Women's National Basketball Association

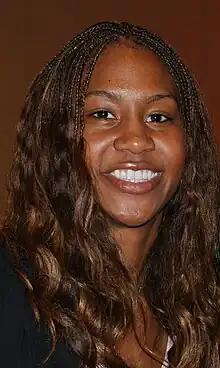
Tamika Catchings played for the Indiana Fever throughout her entire WNBA career.

Paul Westhead resigned from the Mercury after capturing the 2007 title and Penny Taylor opted to stay home to prepare for the 2008 Summer Olympics, causing the Mercury to falter in 2008. The team posted a 16–18 record and became the first team in WNBA history to miss the Playoffs after winning the championship in the previous season. In their place, the Detroit Shock won their third championship under coach Bill Laimbeer, solidifying their place in WNBA history before Laimbeer resigned early in 2009, effectively ending the Shock dynasty.